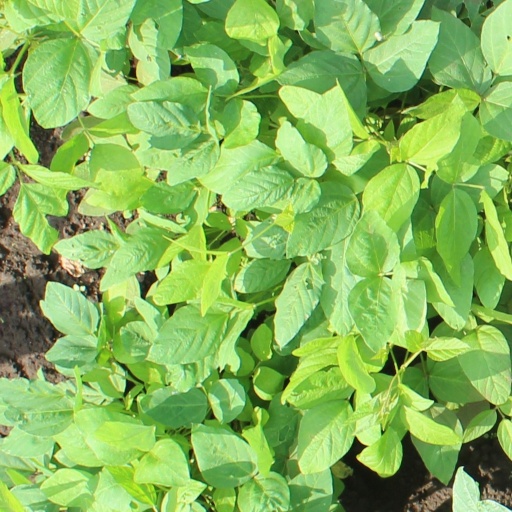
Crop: soybean